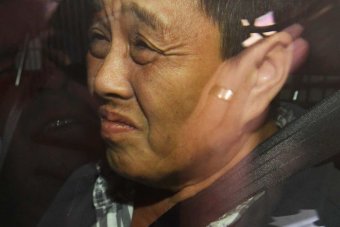
Gender: women